Economy car

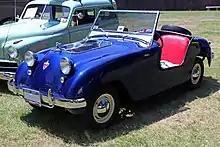
The 1949 Hotshot

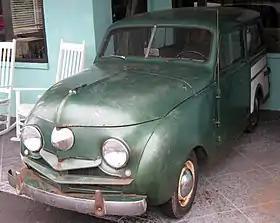
1948 Crosley station wagon

The pre-war European car market was not one market. Trade barriers fragmented it into national markets, apart from luxury cars where the extra cost of tariffs could actually make cars more exclusive and desirable. The only way for a car maker to enter another national market of a major European car making country, (and their colonial markets of the time), was to open factories there. For example, Citroën and Renault opened factories in England in this period. This situation only changed with the post-war growth of the EEC (European Community) and EFTA. The British RAC (Royal Automobile Club) horsepower taxation system had the secondary function of excluding foreign vehicles. It was specifically targeted at the Ford Model T, which the then government feared would wipe out the fledgling indigenous motor industry. It crippled car engine design in Britain in the inter-war period, causing British car makers to produce under-square, low revving, long stroke engines. It was abolished after World War II as part of the British export drive for desperately needed, hard foreign currency, because it made British cars uncompetitive internationally. The technologically conservative 1930s Morris Eight, Ford Eight (Ford Model Y which was related to the German Ford Köln), and Standard Eight (Standard, later became Triumph) were named after their RAC horsepower car tax rating. The Ford Model Y had replaced the Model A in Europe in 1932 and ran until 1937. It was a much smaller and lighter car, weighing one third less, with an engine two thirds smaller in capacity than the Model A. The basic Model Y 'Popular' was an important milestone in British economy cars, being the first steel-bodied four-seater saloon to sell for £100; previously the only four-wheeled car to sell for that price had been the two-seater tourer model of the Morris Minor. The Model Y was reworked into the more streamlined Ford 7Y for 1938-1939. This was restyled again into the 1939 launched Ford Anglia. Initial sales in Britain actually began in early 1940. Production was suspended in early 1942, and resumed in mid-1945. Production ceased in 1948 after a total of 55,807 had been built. The Anglia was restyled again in 1948. Including all production, 108,878 were built. When production as an Anglia ceased in October 1953, it continued as the extremely basic Ford Popular entry-level car until 1959. The Ford Prefect was a differently styled and slightly more upmarket version of the Anglia launched in October 1938 and remained in production until 1941, returning to the market in 1945. The car was face lifted in 1953 from its original perpendicular or sit-up-and-beg style to a more modern three-box structure. It was sold until 1961. The Anglia, Popular and Prefect sold well for a long time despite their old fashioned technology using transverse leaf springs and beam axles for front and rear suspension, side valve engines and only partly synchromeshed three speed gearboxes. They sold on price because of limited car supply on the used car market due to the Second World War, and new car market because of the British government's post war policy of exporting cars. The Morris Eight, introduced in 1935, was a deliberate close copy of the Ford and served as a lower cost, more profitable replacement for the 1928-vintage Morris Minor which had not achieved the hoped-for success. Prices for the Morris started at £112 and it offered more equipment than the Ford and a much more modern design than the ageing Austin Seven, which meant it became the UK's bestselling car by 1939.